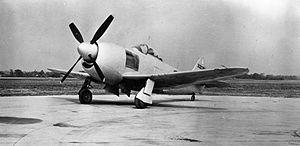
Le Curtiss P-60 était un chasseur monoplace monoplan à aile basse américain des années 1940, développé par la Curtiss-Wright Corporation comme successeur à son chasseur P-40 Warhawk.